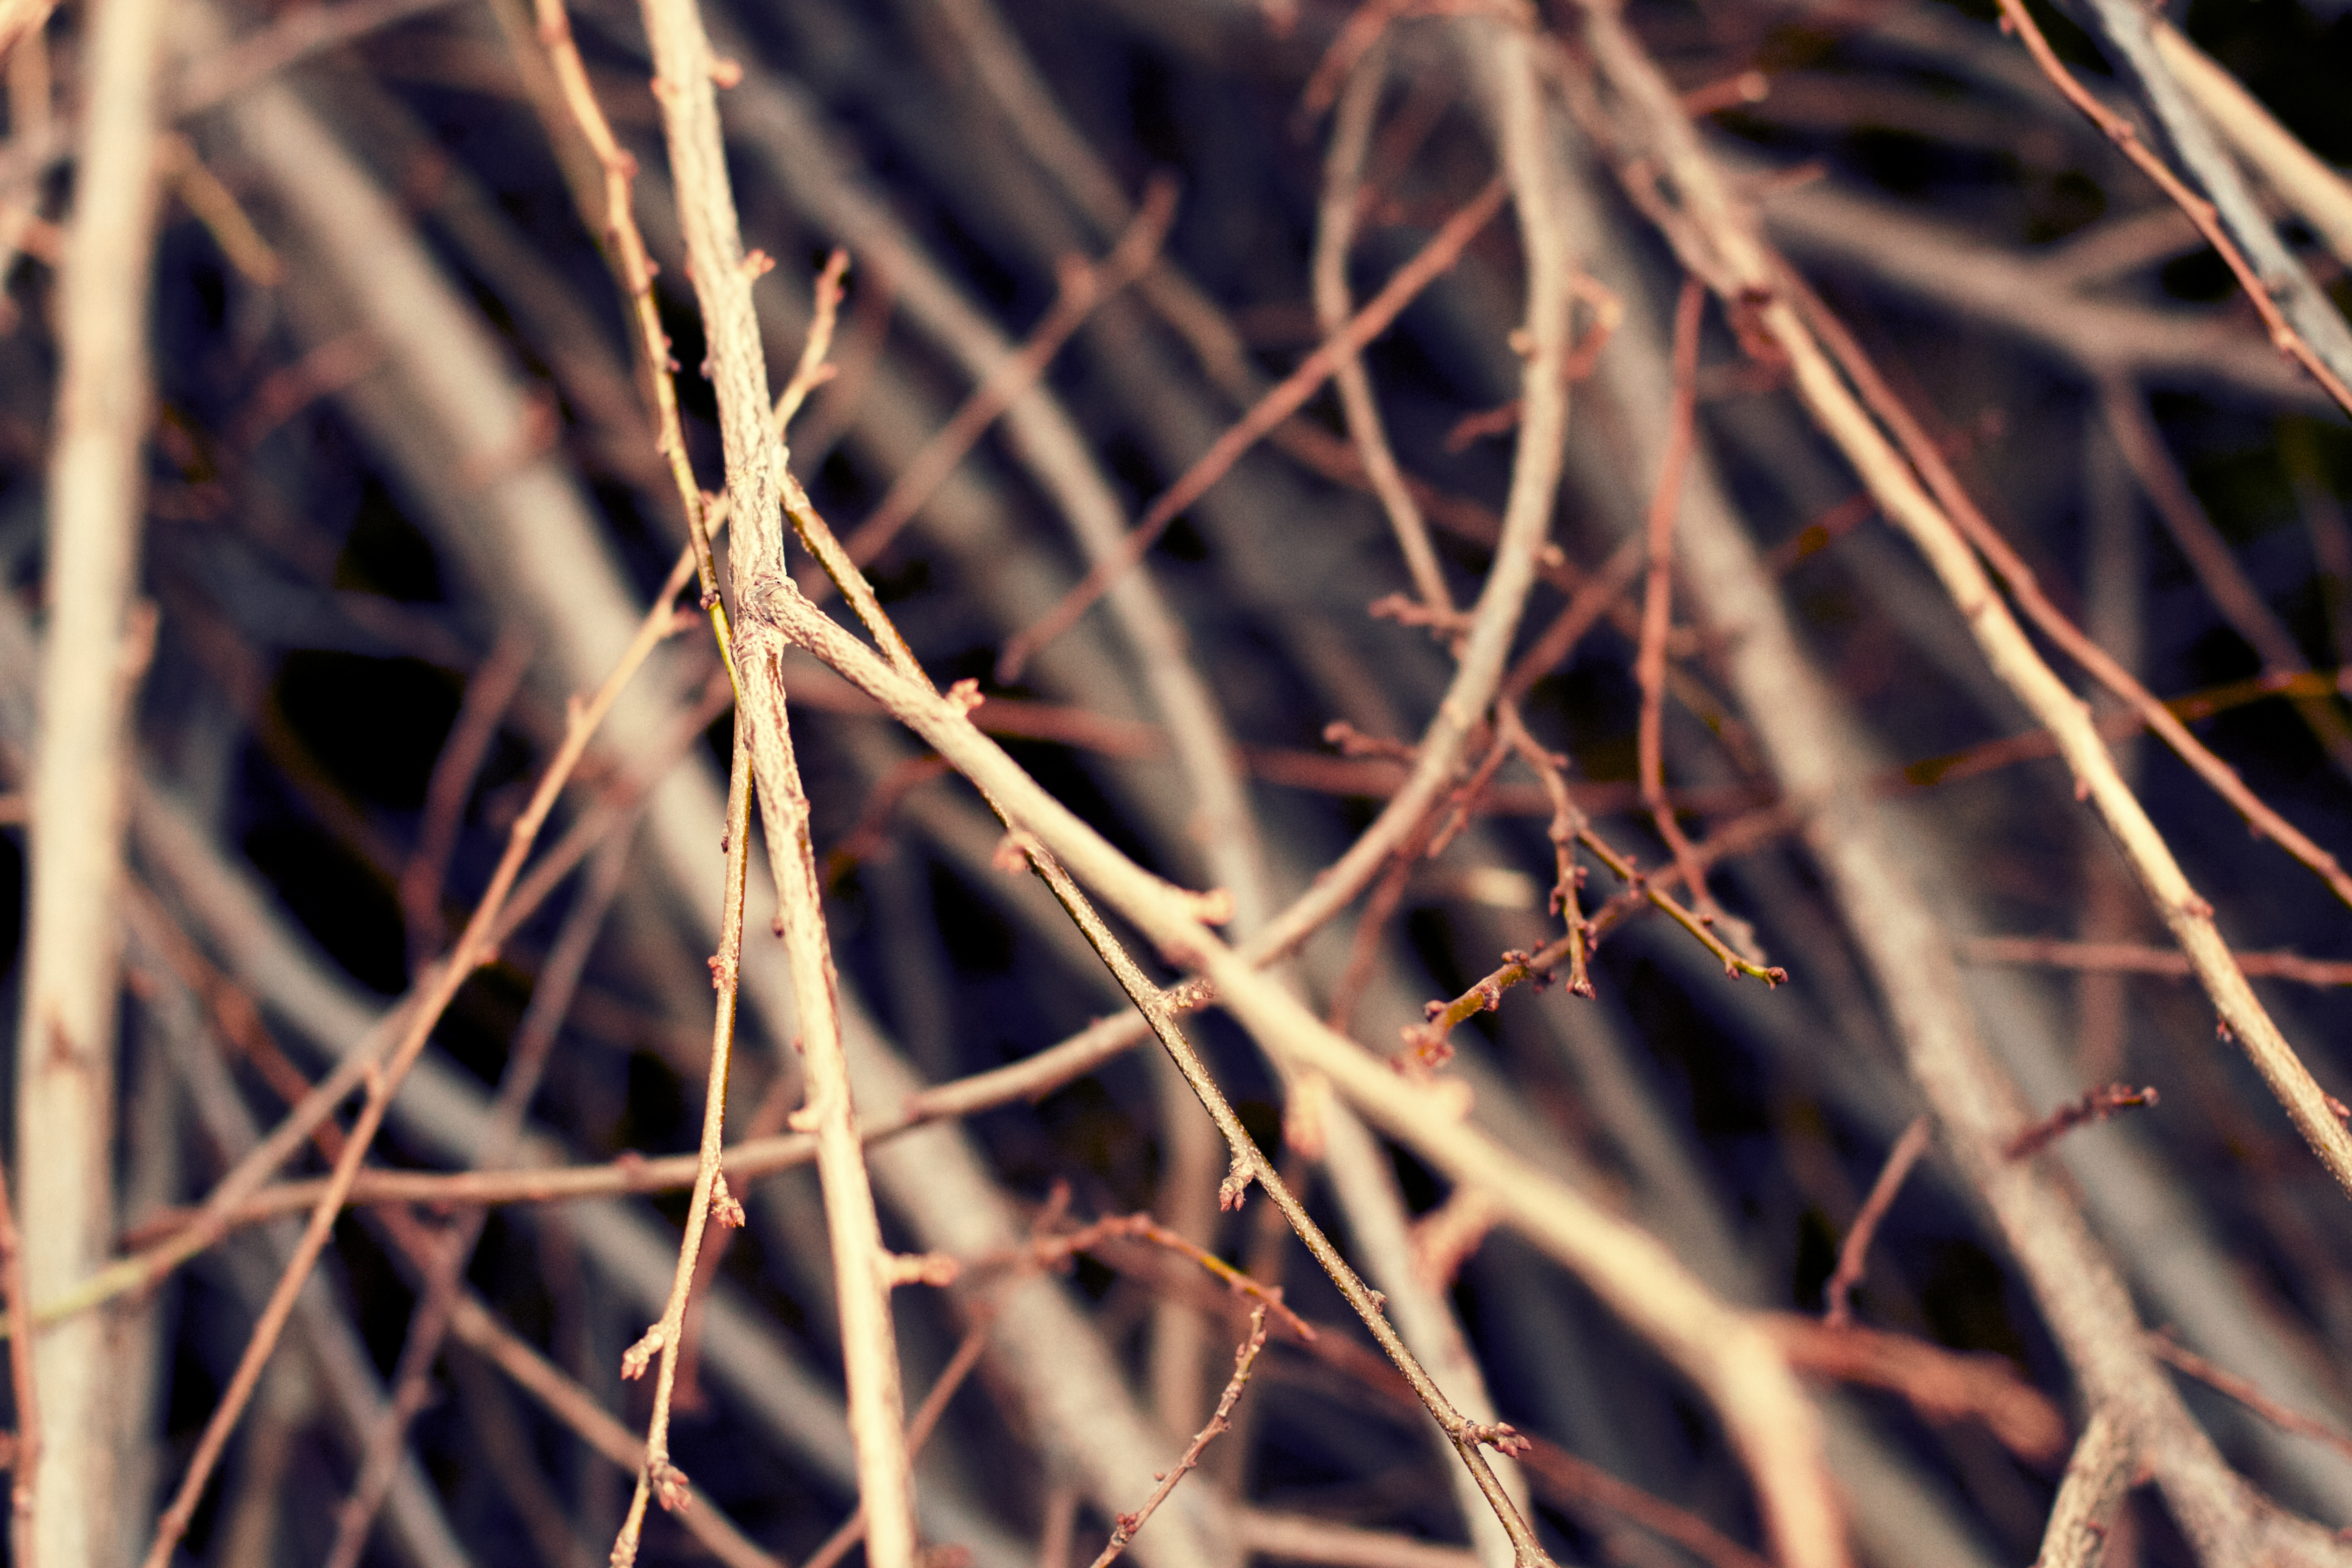
tree, nature, grass, branch, plant, photography, sunlight, leaf, flower, frost, autumn, soil, flora, twig, close up, 2014365, macro photography, grass family, plant stem, thorns spines and prickles